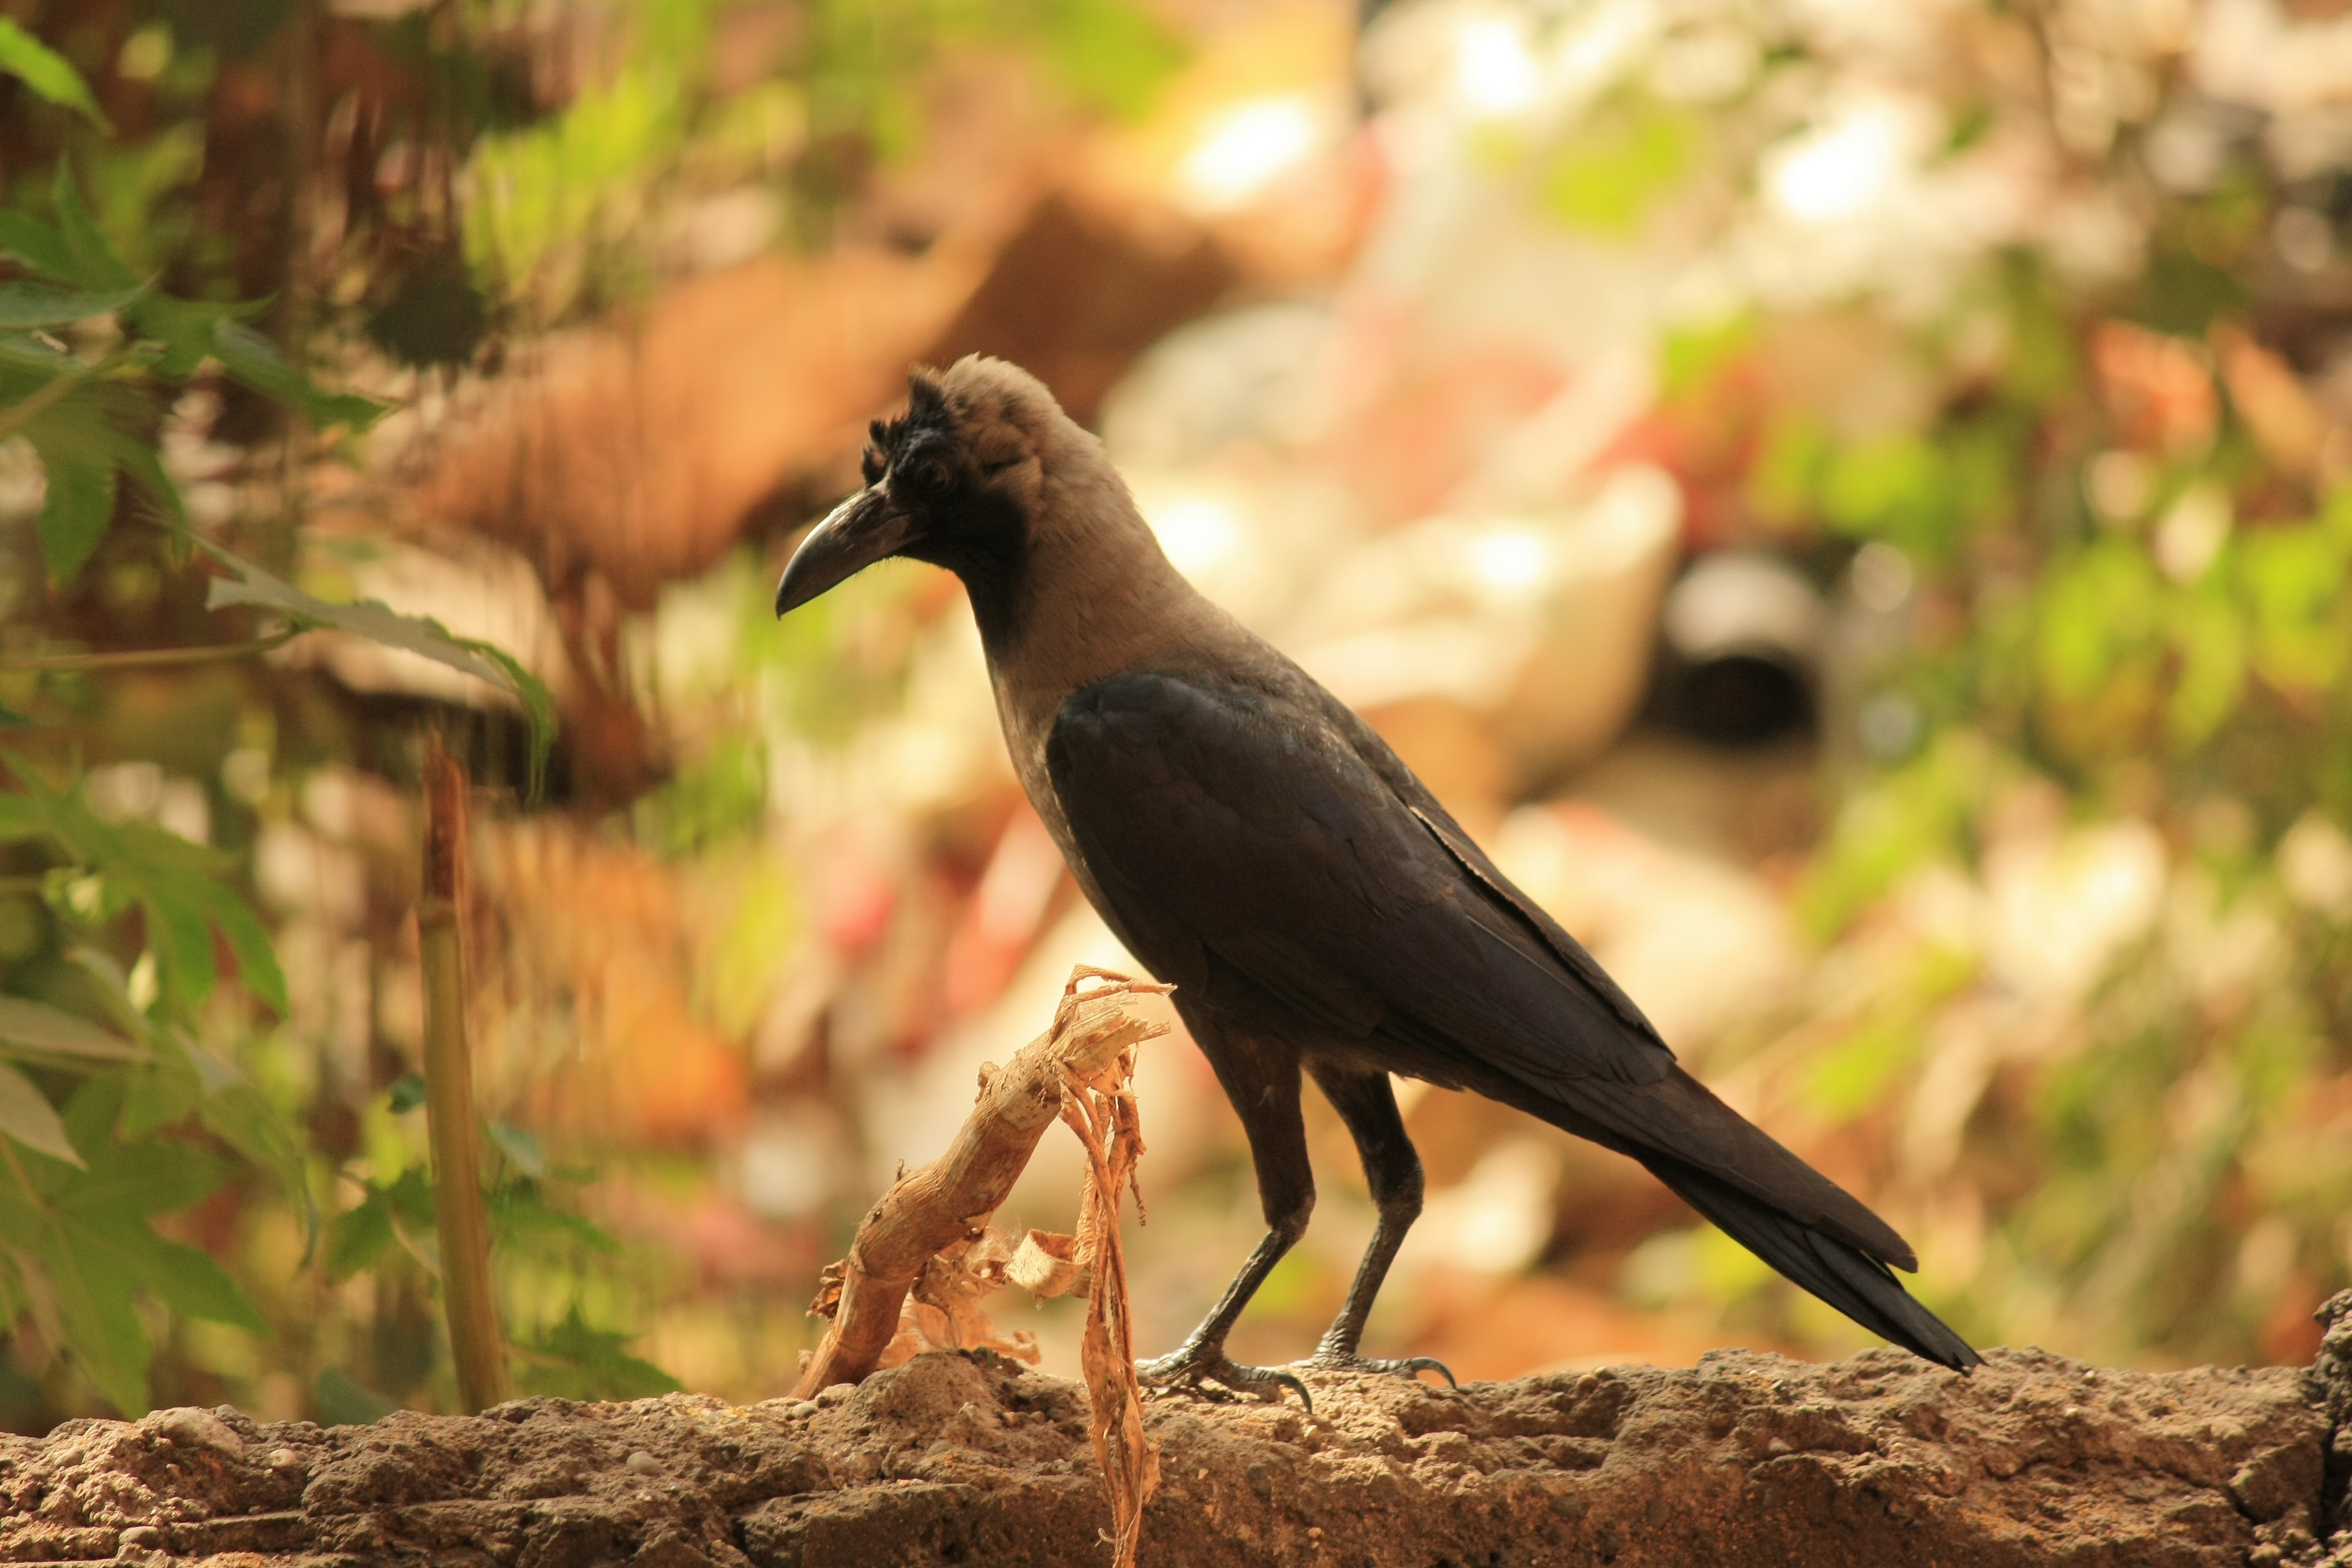
nature, branch, bird, animal, wildlife, beak, black, fauna, crow, feathers, vertebrate, raven, perched, perching bird, acridotheres